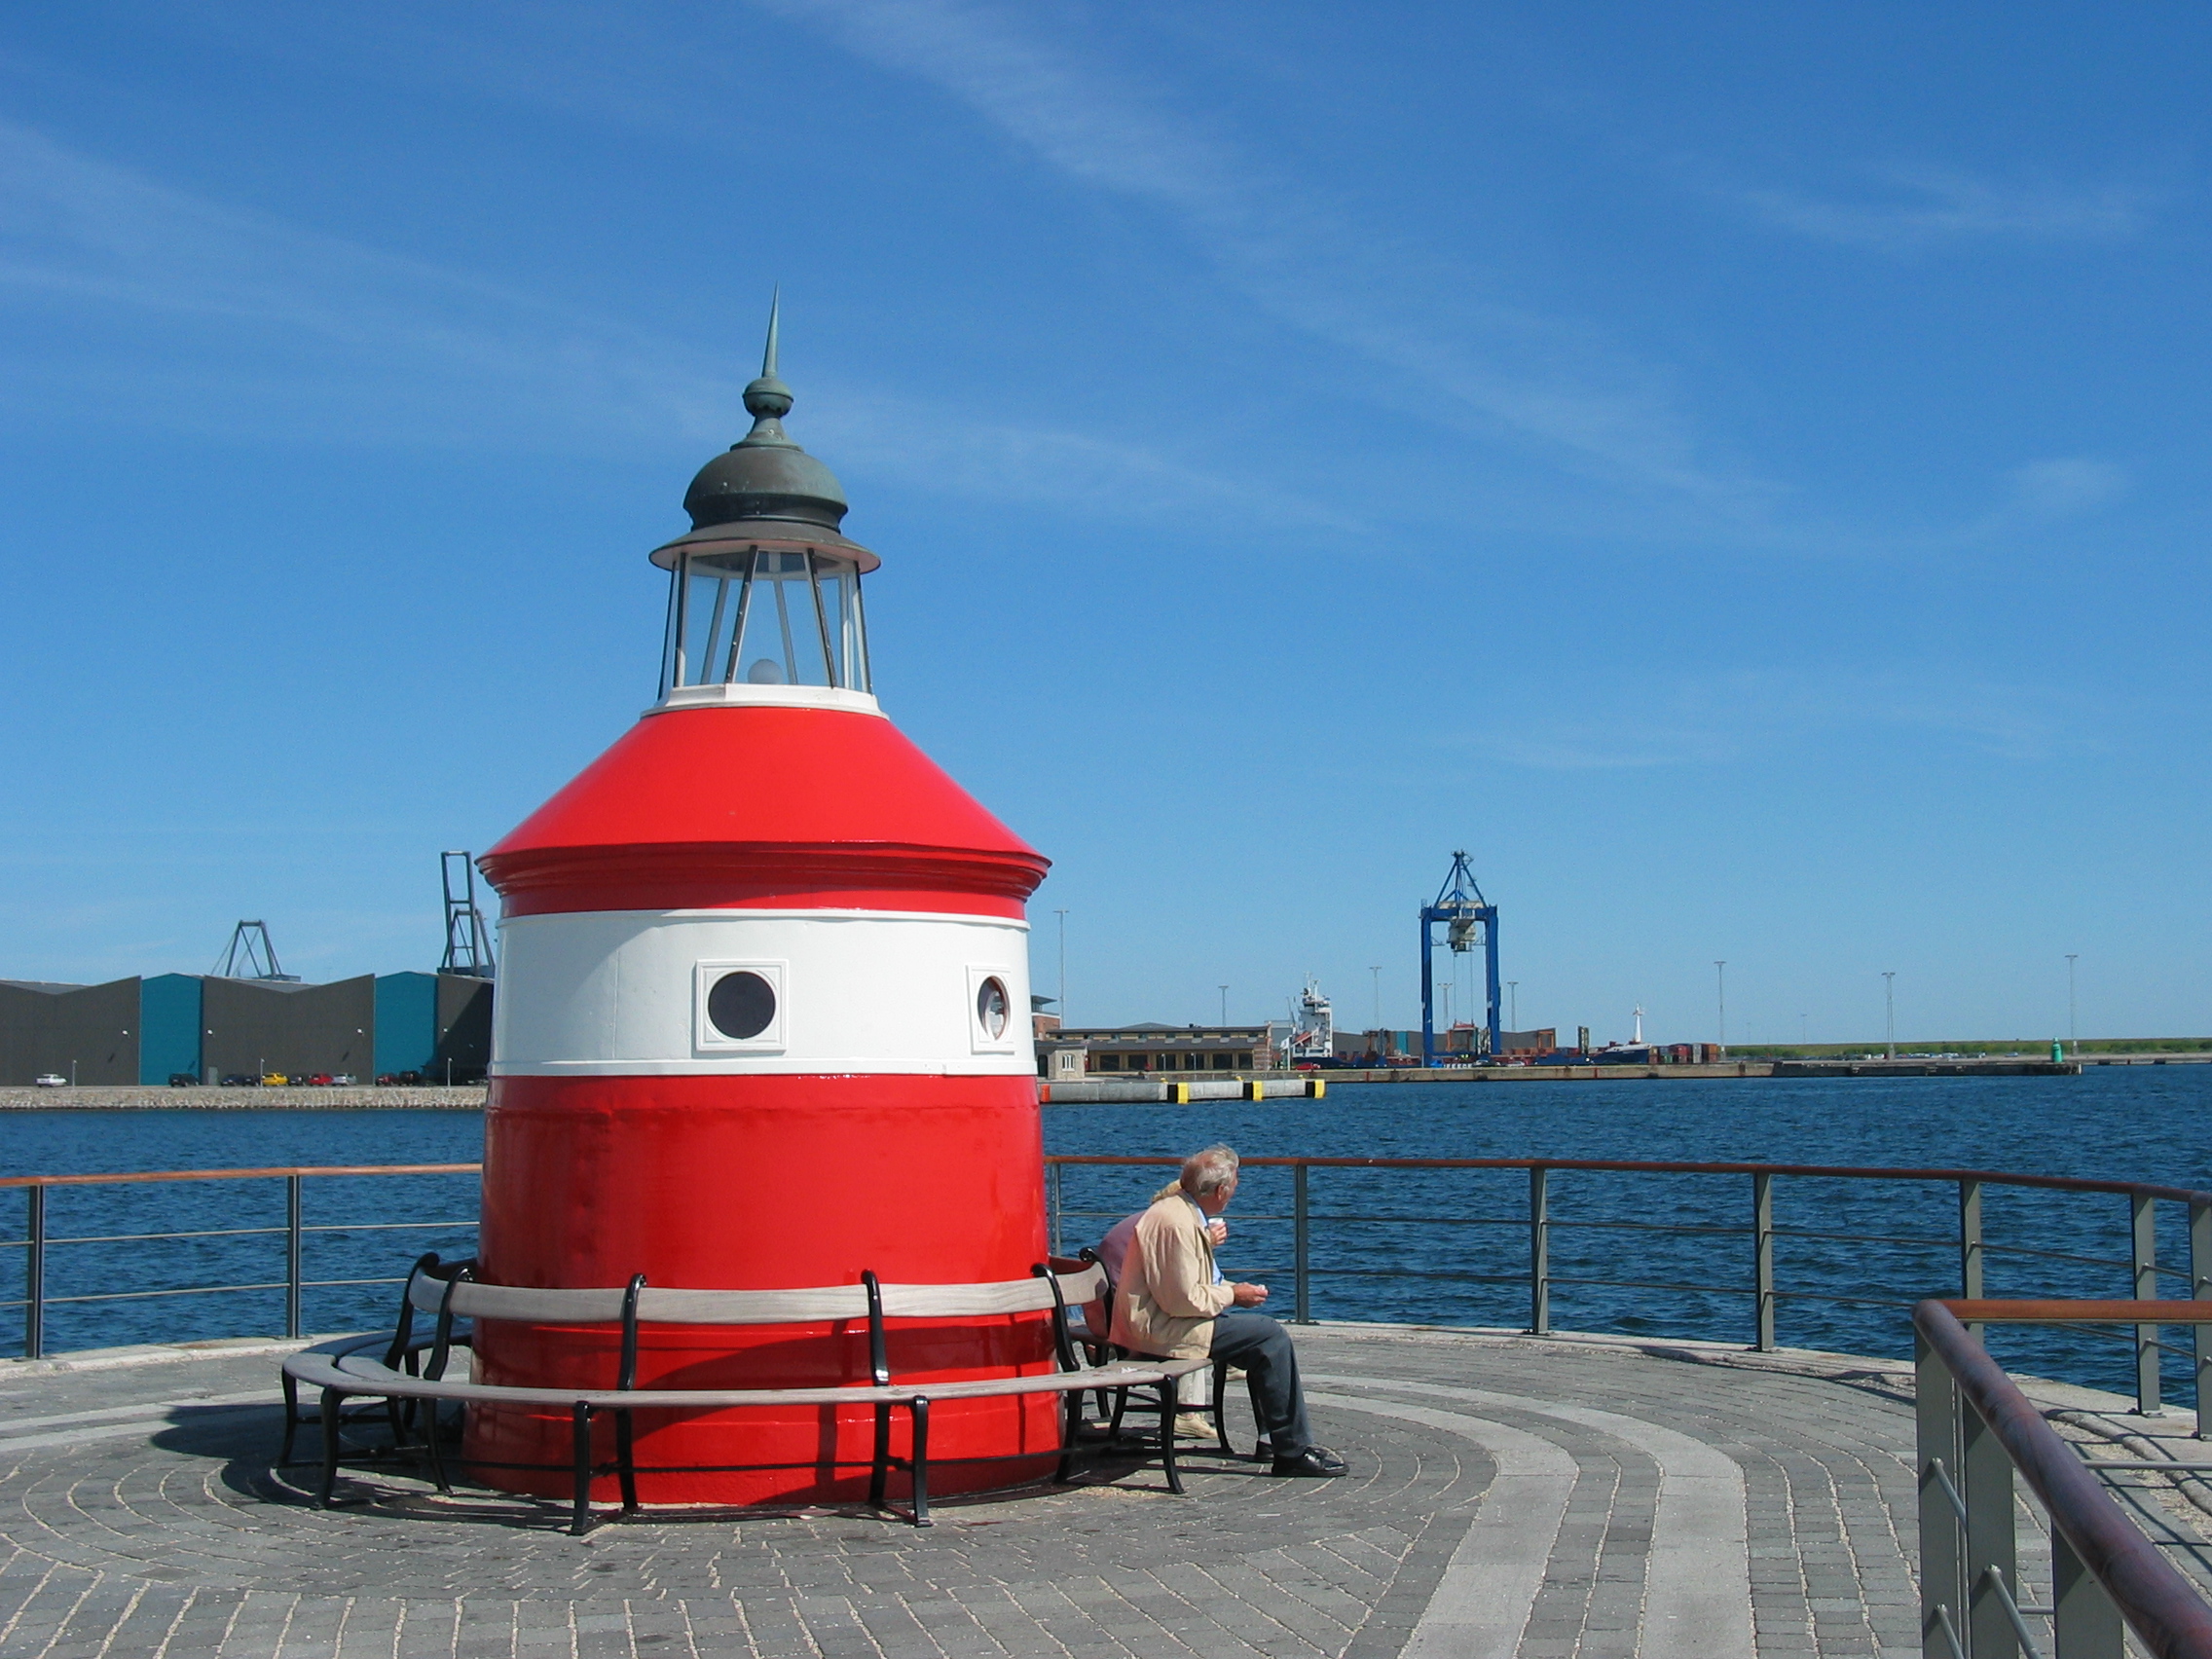
denmark, copenhagen, harbor, Langelinie, summer, lighthouse, red, sky, sea, beacon, tower, architecture, pier, vacation, ocean, vehicle, nonbuilding structure, channel